Stephen Blucke

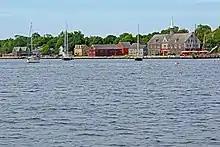
Port Rosey, now Shelburne, today

During the Revolutionary War, the British realized that they were outnumbered and promised freedom to any slaves of rebel colonists if they would serve behind their lines. Many slaves heard of the offer and about 30,000 slaves ran away from their owners to become cooks, pilots, laborers, musicians, and soldiers for the British Army.